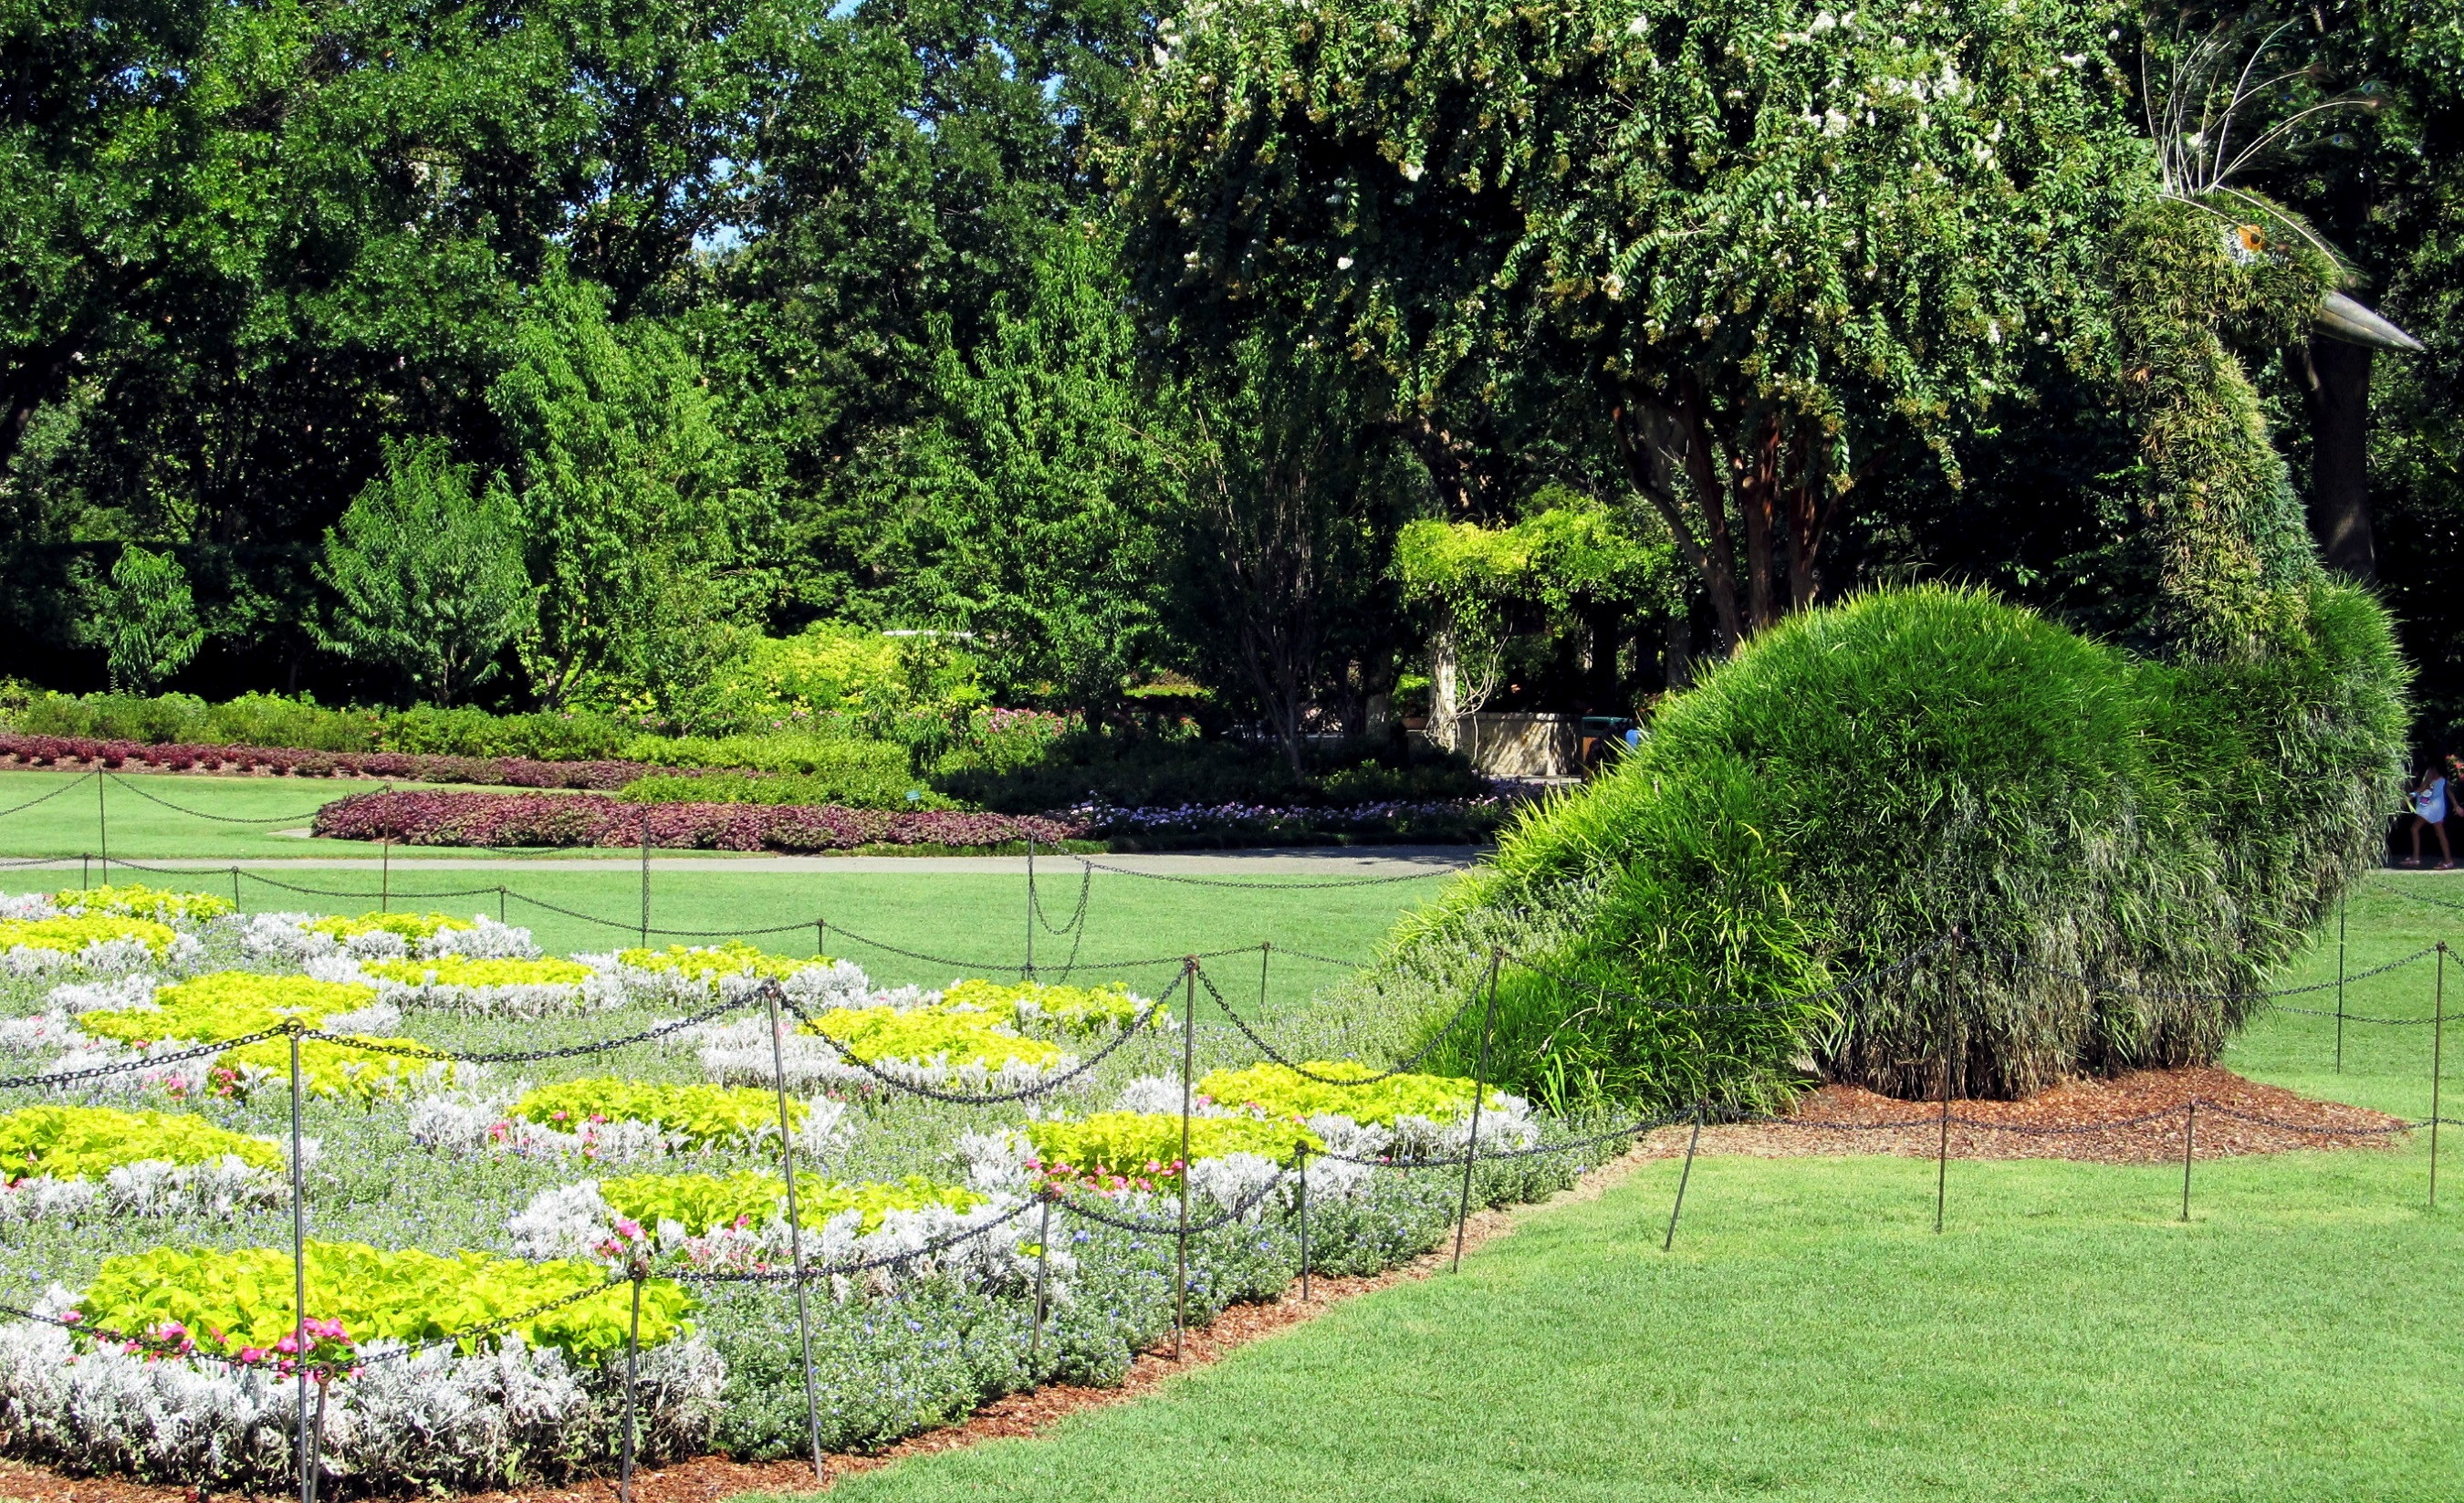
tree, grass, plant, lawn, meadow, flower, floral, decoration, green, park, backyard, botany, garden, peacock, landscaping, shrub, plantation, botanical garden, estate, woodland, yard, topiary, whimsy, whimsical, woody plant, landscape architect